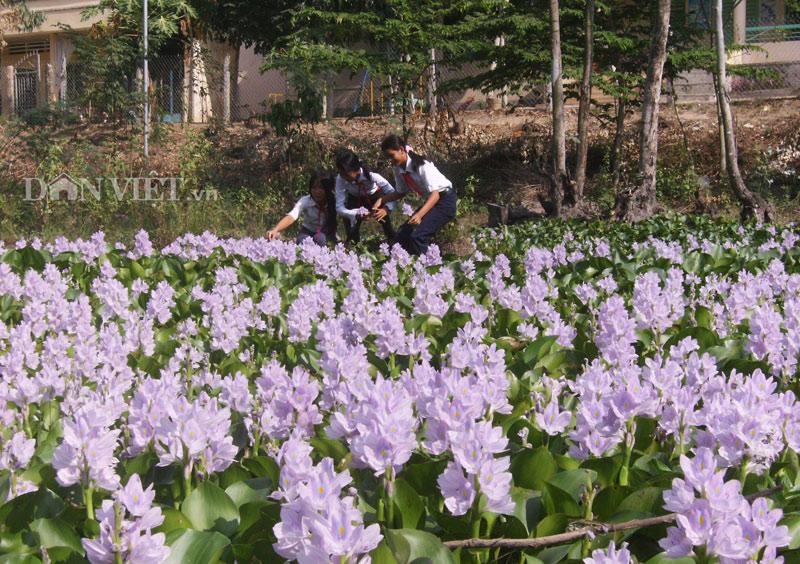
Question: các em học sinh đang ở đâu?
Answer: đang ở trong một vườn hoa